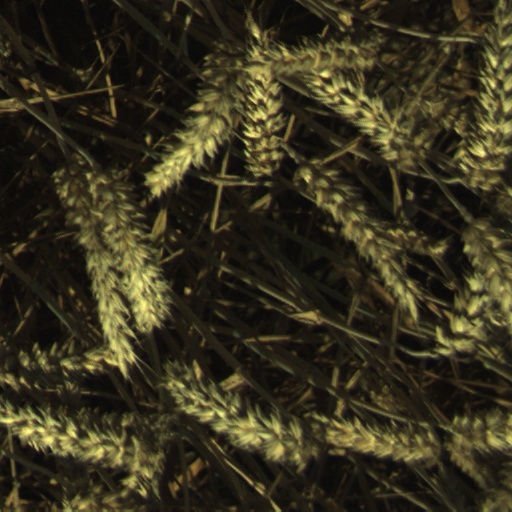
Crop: wheat